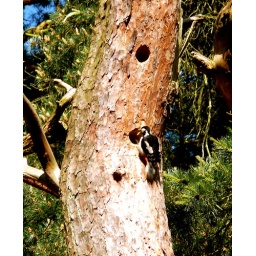
Great spotted woodpecker bringing in some big green bugs for the babies